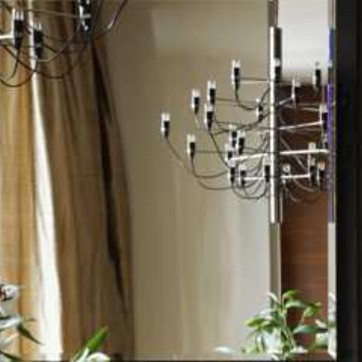
Material: mirror